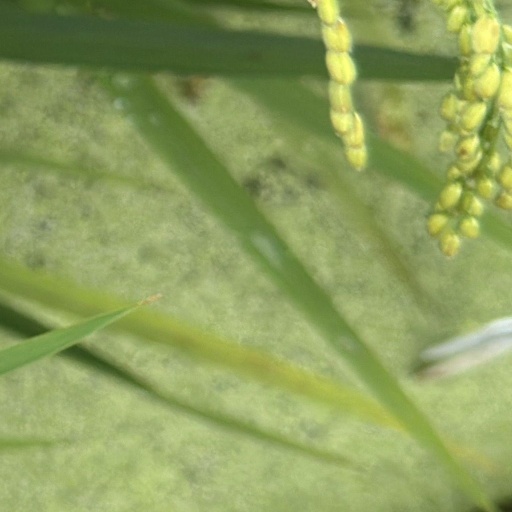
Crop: rice